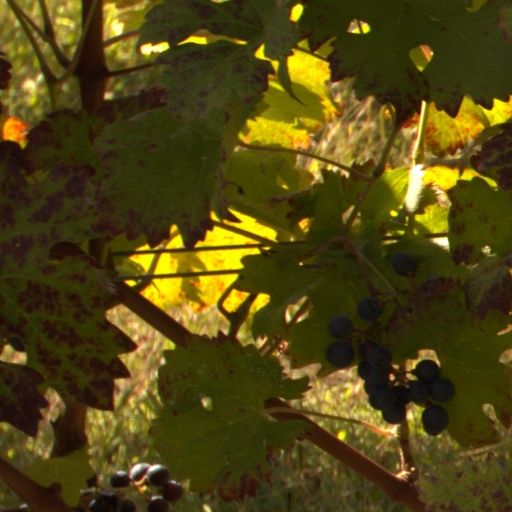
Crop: grape